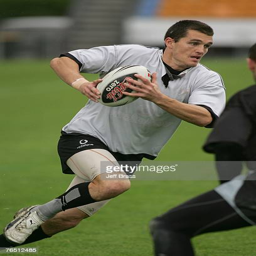
man runs with the ball during a training session